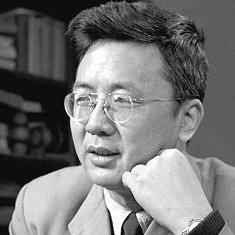
Age: 45